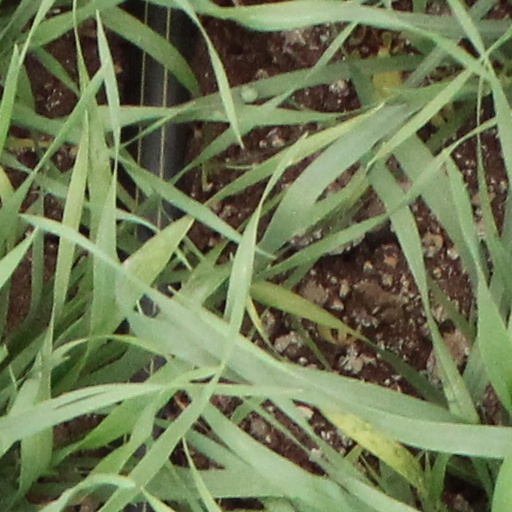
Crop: wheat